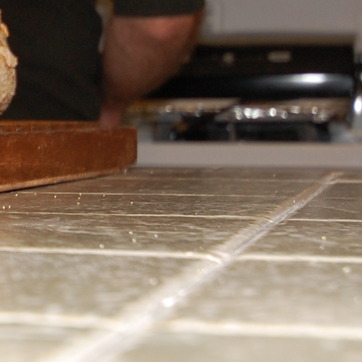
Material: tile